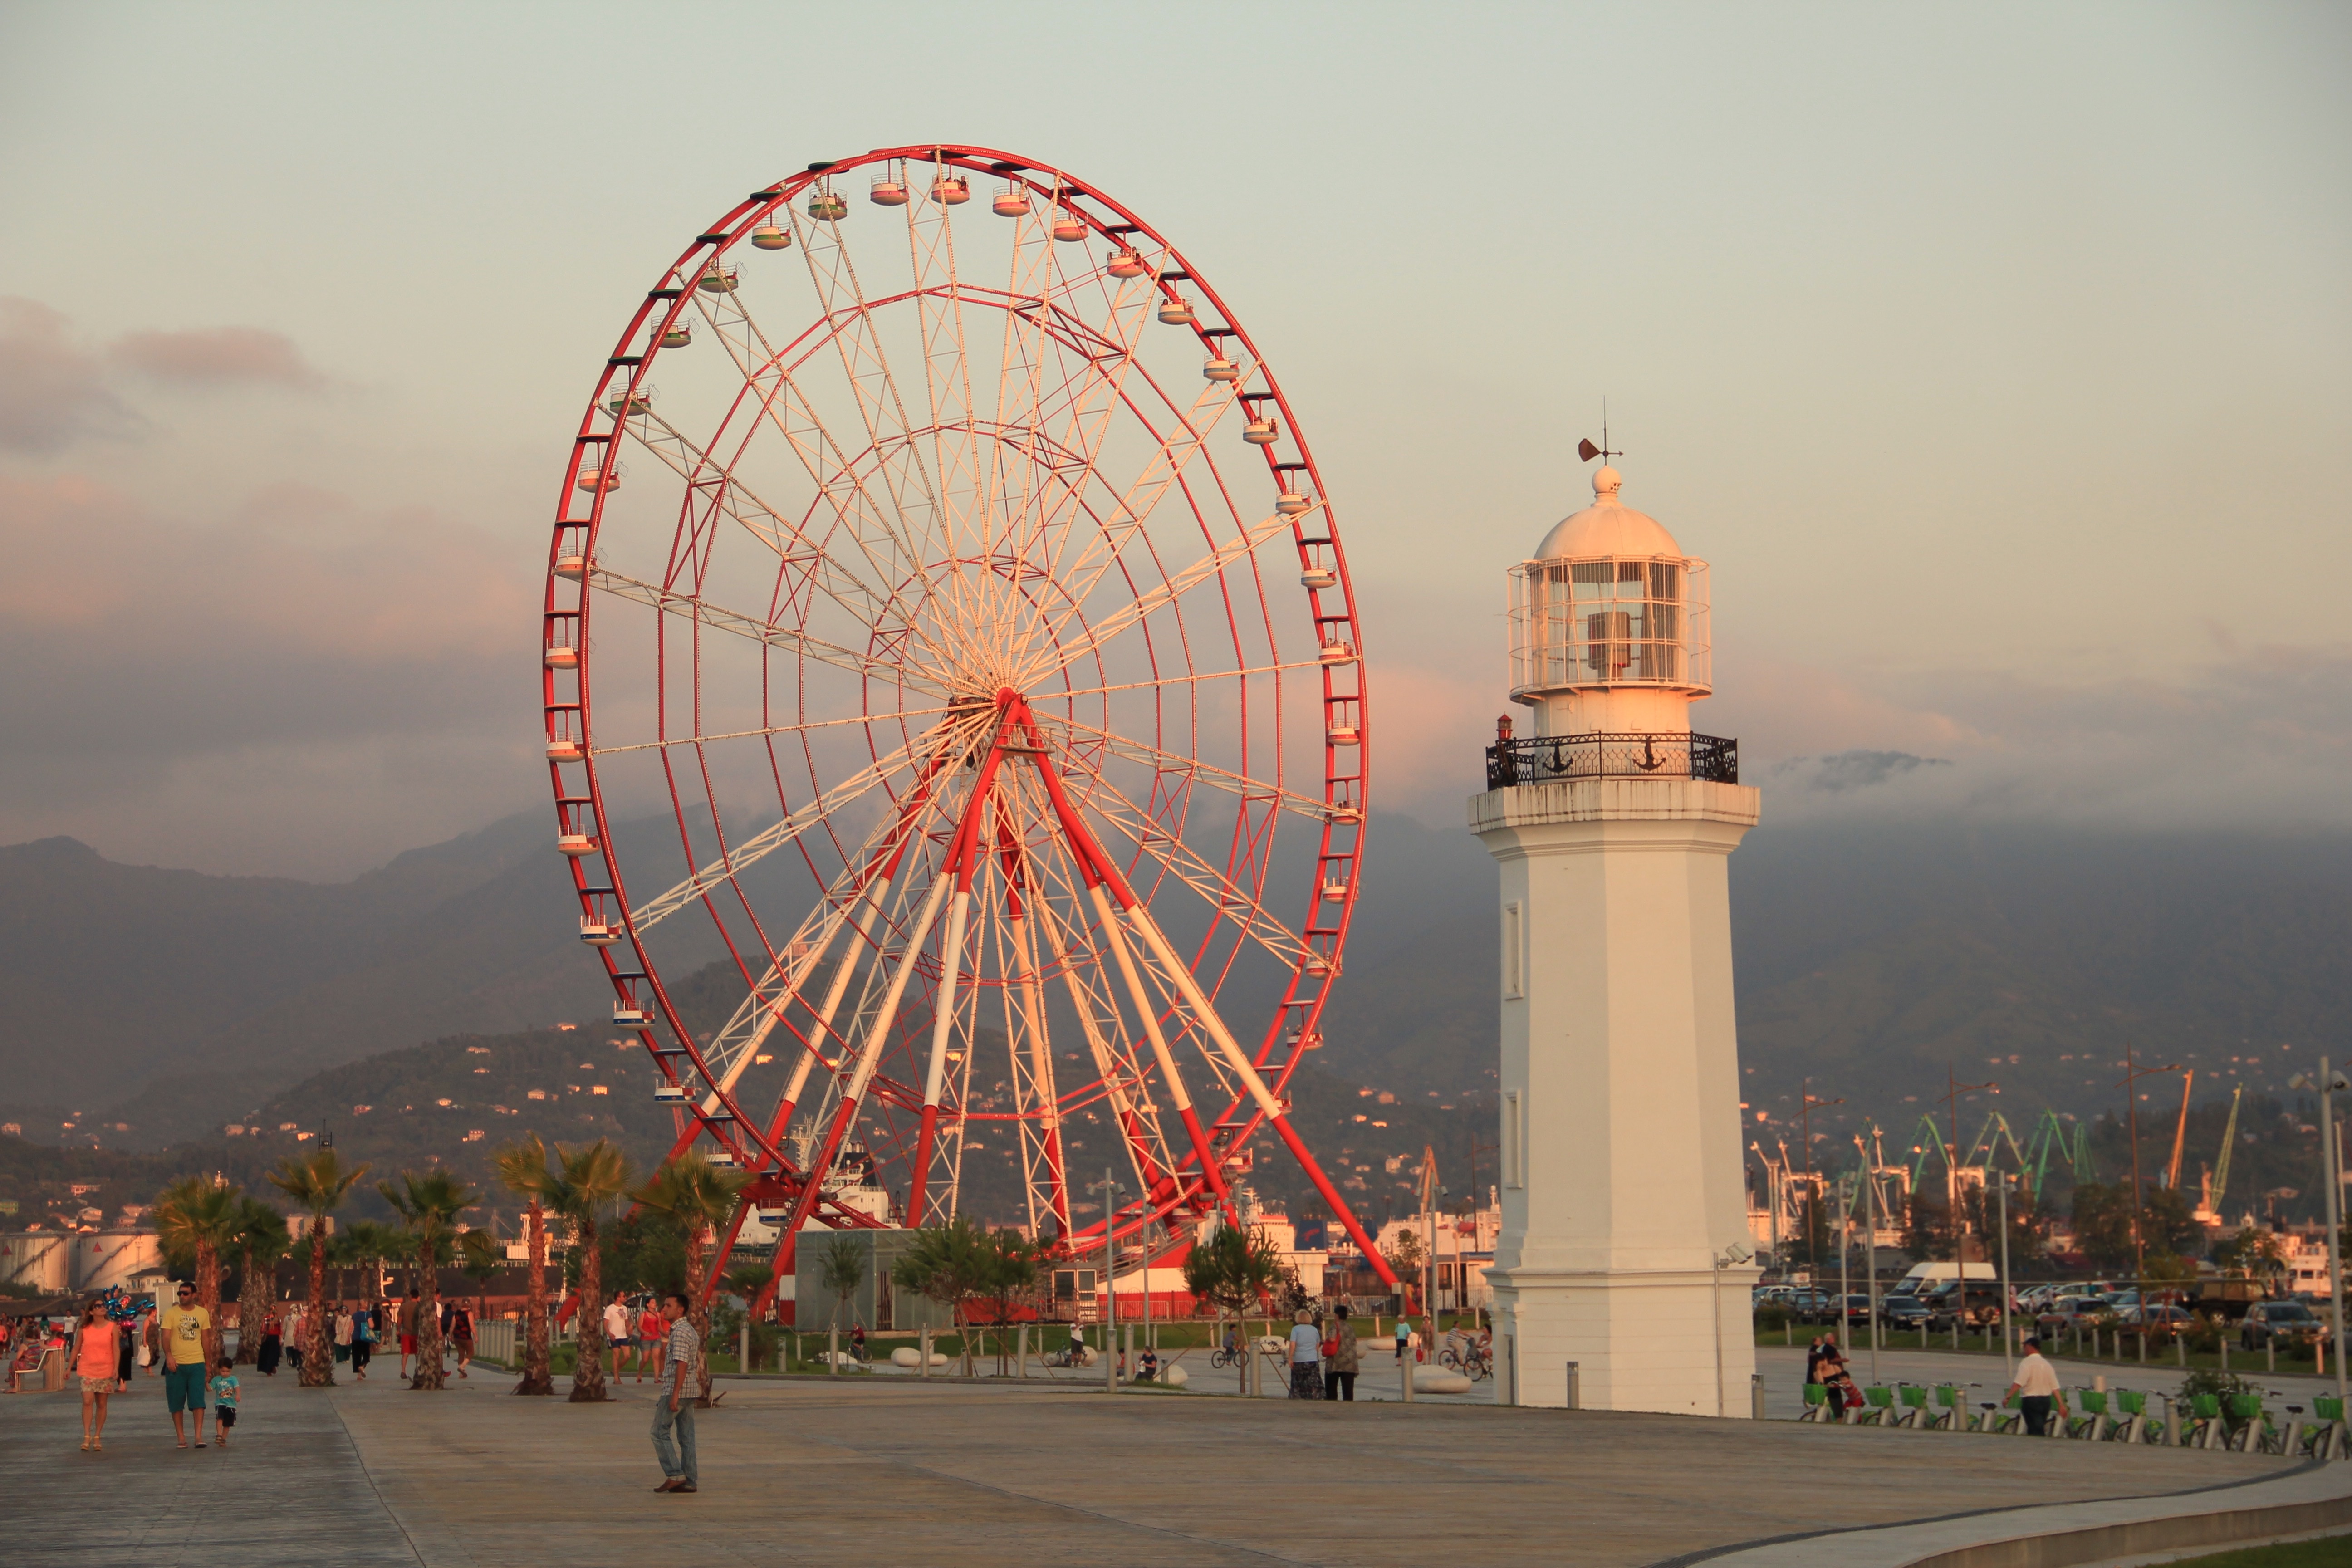
sunset, city, summer, recreation, ferris wheel, amusement park, tower, park, landmark, georgia, tourist attraction, outdoor recreation, batumi, geographical feature